Ernie Ladd

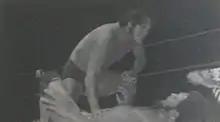
Ernie Ladd (bottom) facing Antonio Inoki in June 1975

Ladd wrestled for a number of different professional associations, including the World Wide Wrestling Federation numerous times from 1968 to 1981. Additionally, he had several successful runs in the NWA territories, The Mid-South promotion, NWF, and WWC promotion.